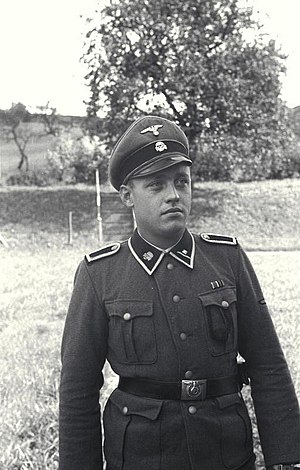
SS-Totenkopfverbände
En Scharführer fra SS-TV i Mauthausen. Uniformsjakken har afdelingens Dødningehovedemblem.
"SS-Totenkopfverbände forkortet SS-TV var enheder i Schutzstaffel med ansvar for forvaltningen af de nazistiske koncentrationslejre i Det Tredje Rige. De første Waffen-SS-styrker, SS-Division ""Totenkopf"", blev hentet fra Totenkopfverbände.